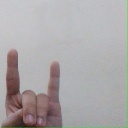
अक्षर: श